De Humani Corporis Fabrica Libri Septem

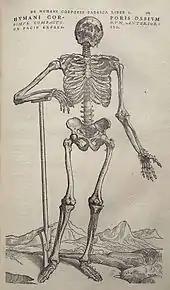
Image from Andreas Vesalius' "De humani corporis fabrica" (1543), page 163.

Here Vesalius describes the structure of the muscles, the agents used in creating movement by the body, and the material used to hold the joints together. Through his observations of butchers cutting meat, he was able to incorporate the skills they used in the dissection of the human body. The order in which to dissect a human body to effectively observe each muscle in the body is laid out. Each illustration displays a deepening view of the human body which can be followed while dissecting a human body. Vesalius also mentions the instruments needed to perform a dissection. Here Vesalius begins to describe how Galen's anatomical descriptions do not match his own observations. In order to show respect to Galen, he suggests Galen's use of anatomical structure is in fact correct, but not for humans. He even continues to describe some of the structures in the way Galen would.